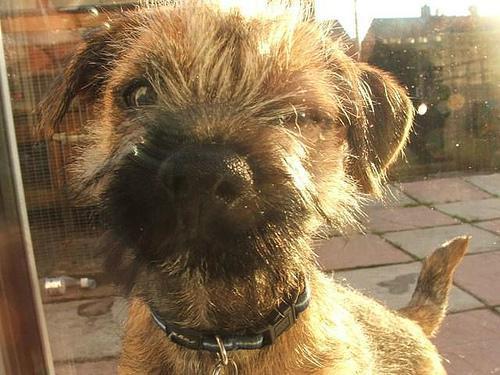
Border_terrier